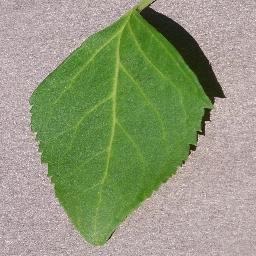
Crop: cherry
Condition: (including_sour)_healthy